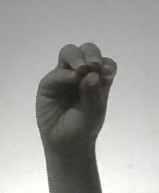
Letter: ha